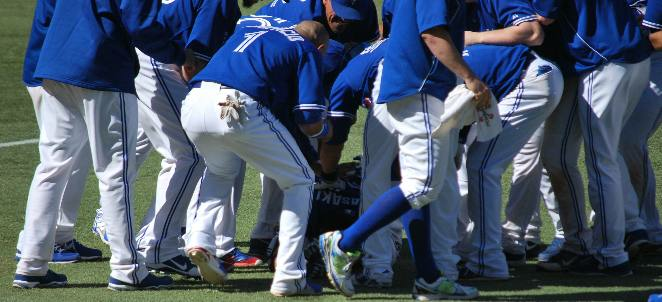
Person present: Yes